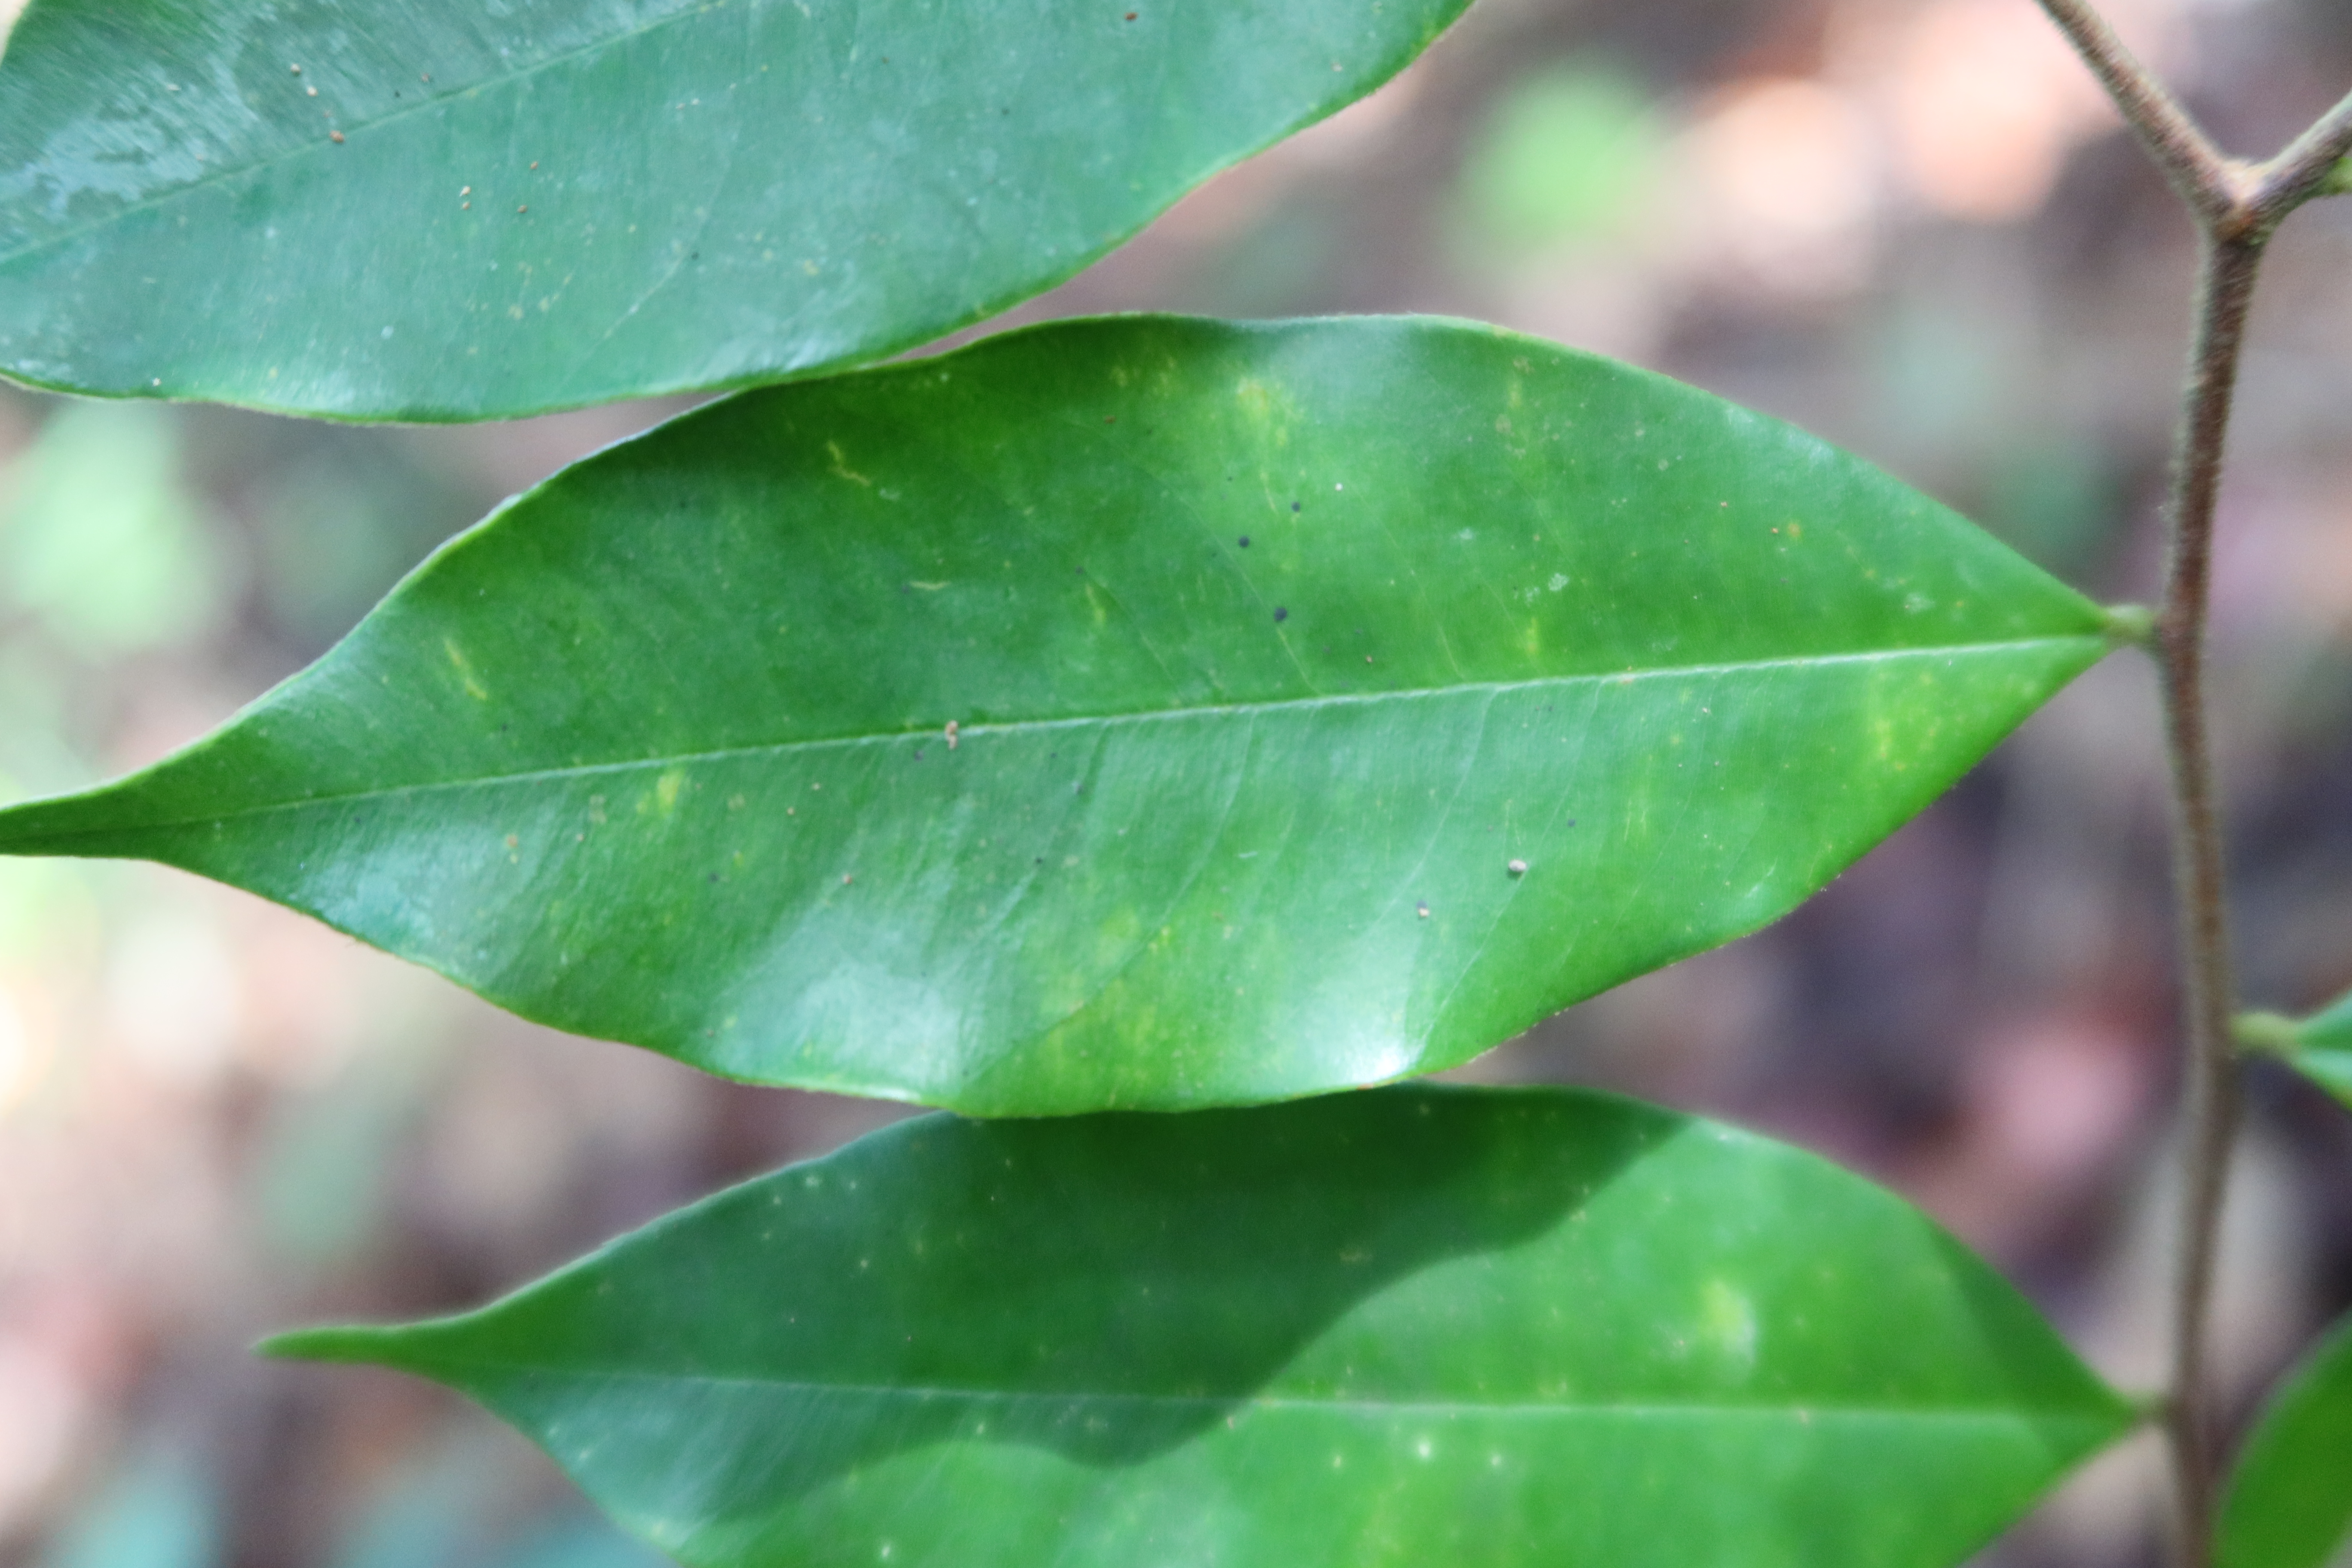
Label: Downy mildew